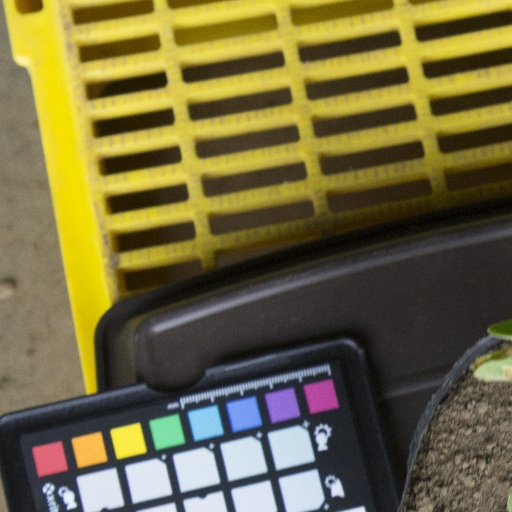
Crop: soybean